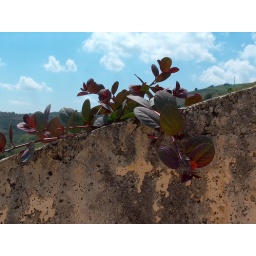
chaper plant on a wall. The wall is from the &amp;quot;Cretto&amp;quot; built by Burri. Gibellina, Sicily